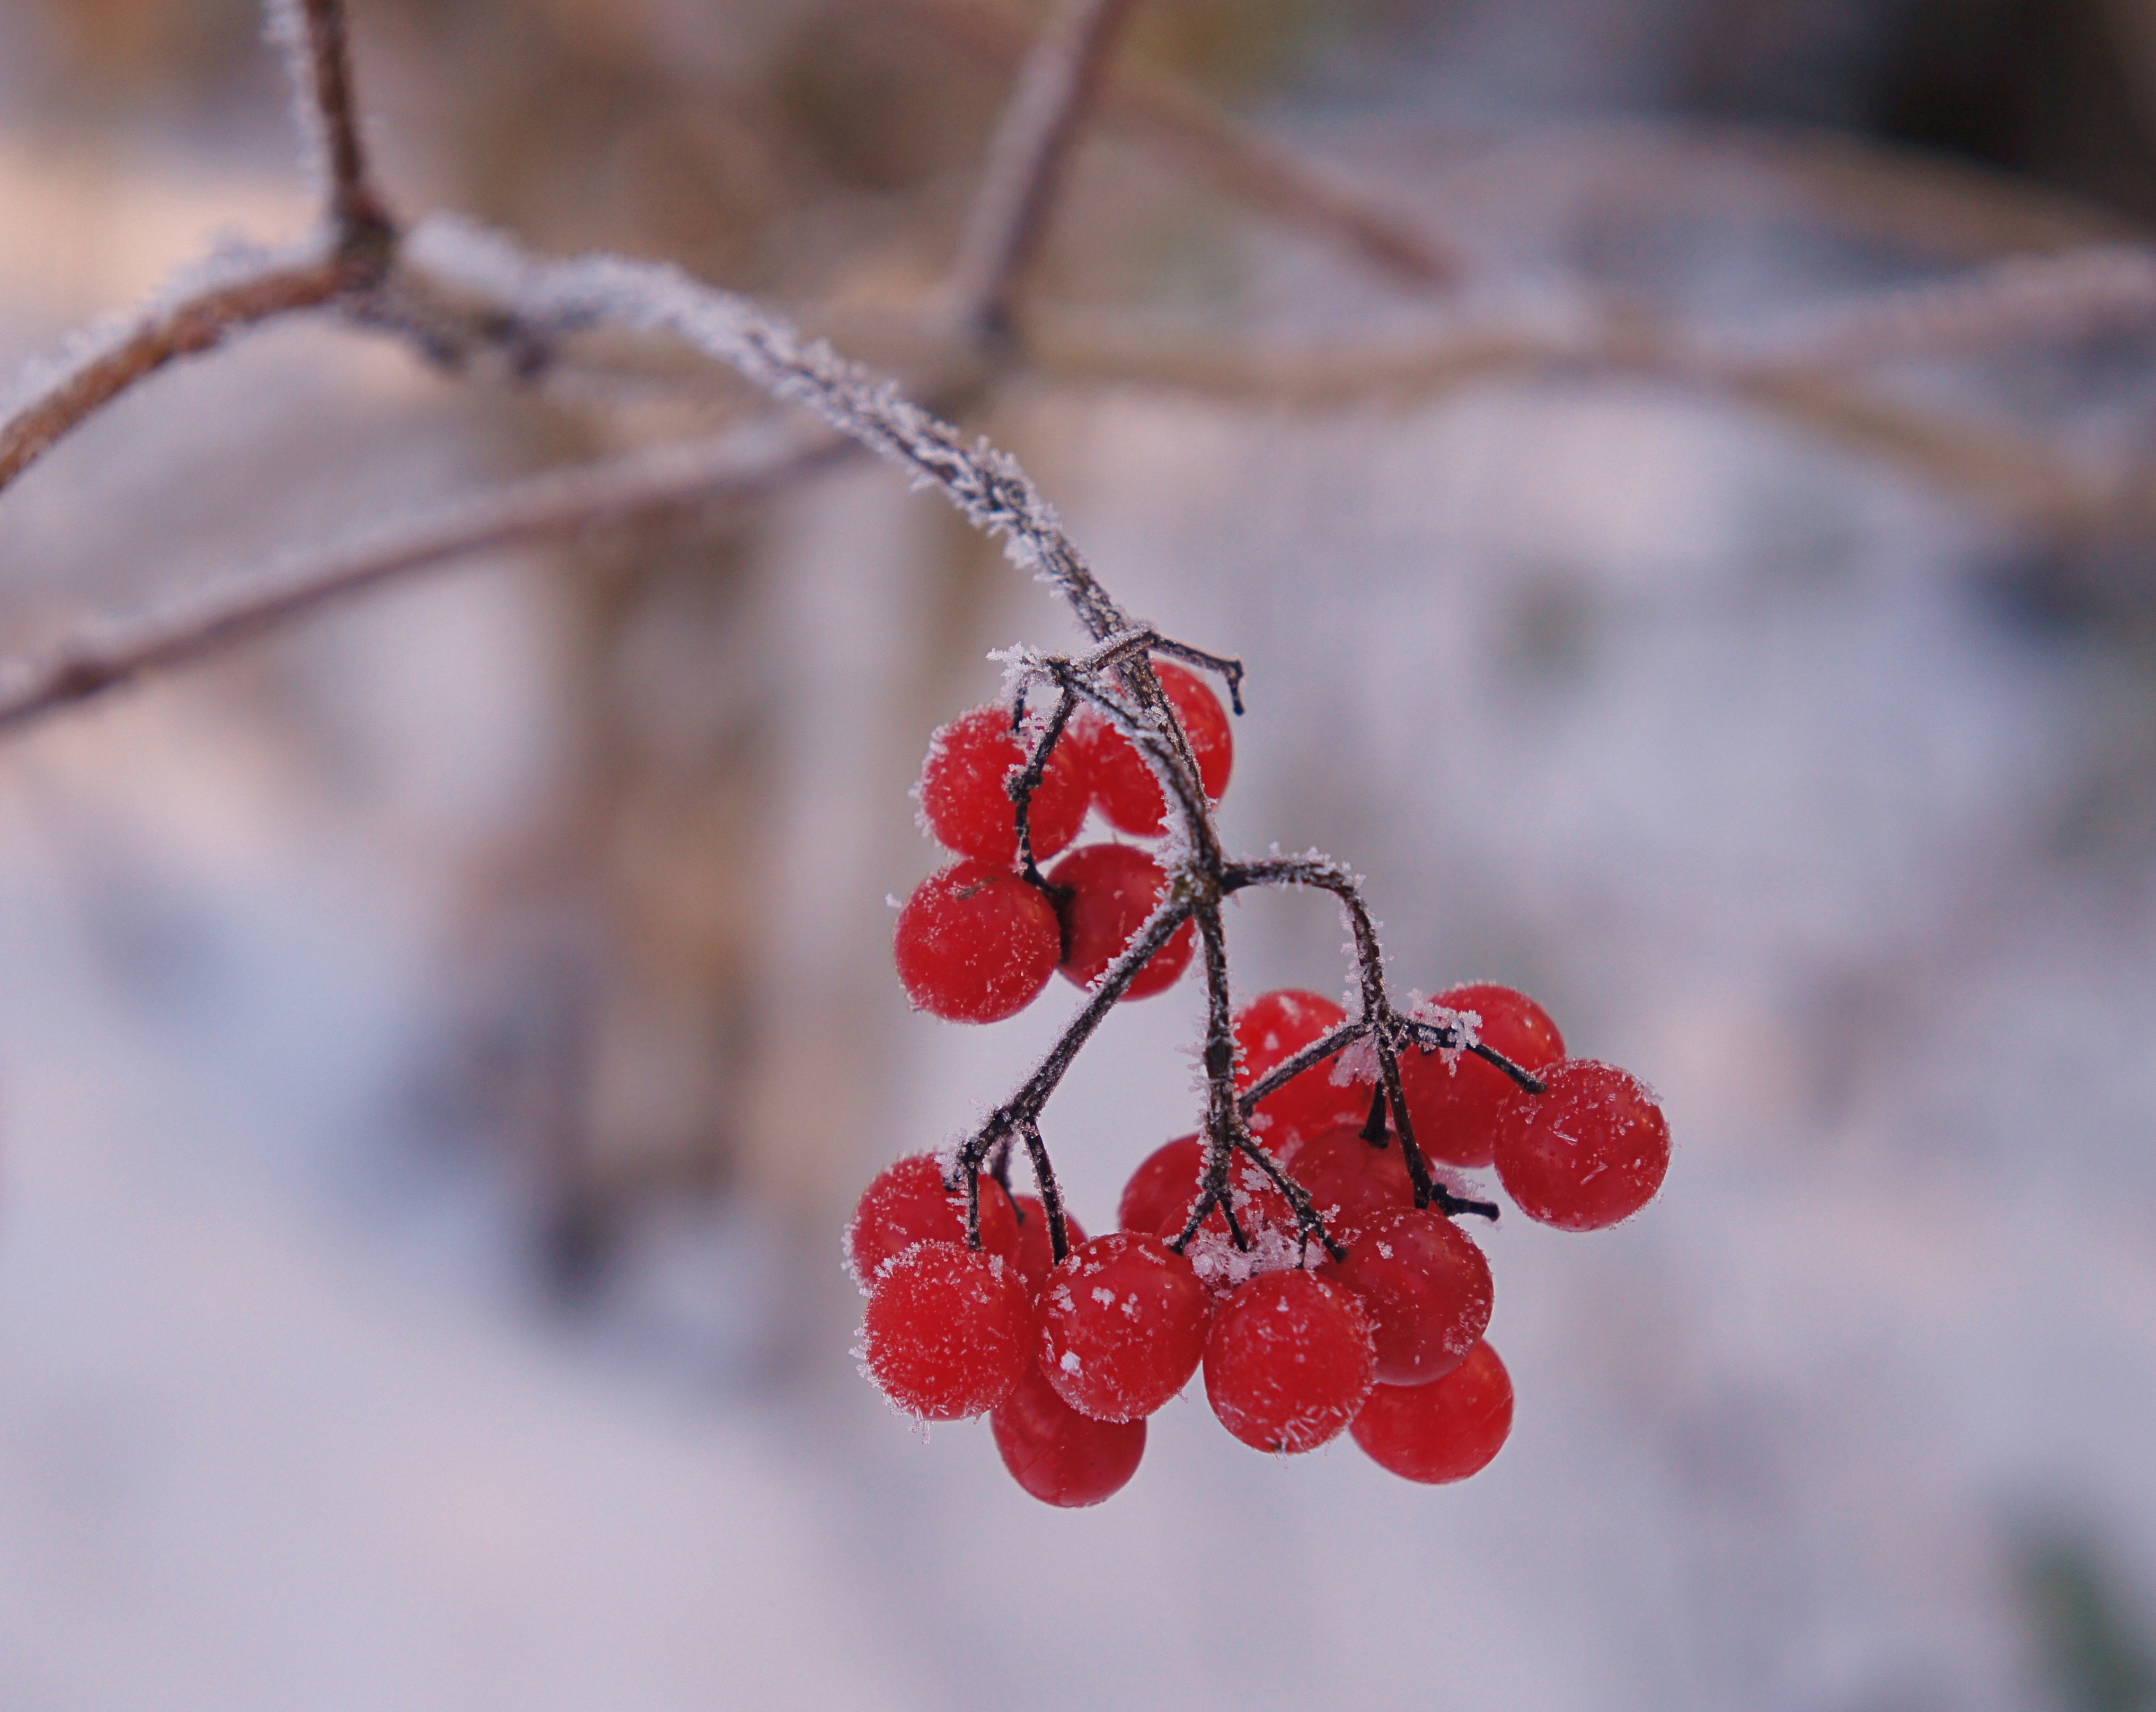
tree, nature, branch, blossom, snow, cold, winter, plant, fruit, berry, leaf, flower, petal, frost, food, spring, red, produce, flora, season, twig, close up, berries, shrub, shrubs, rose hip, macro photography, plant stem